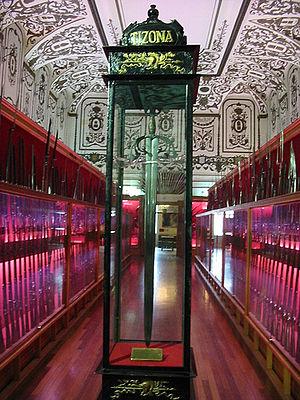
Tizona ou Tizón est, selon la légende, l’une des épées ayant appartenu au Cid, avec Colada. Plusieurs épées conservées dans des musées espagnols sont connues sous le nom de Tizona, bien qu'aucune ne puisse être directement liée au Cid.
La liste des épées légendaires recense les épées qui ont été assez fameuses pour qu’on leur ait attribué des noms propres que les légendes, mythologies ou textes religieux ont conservés.